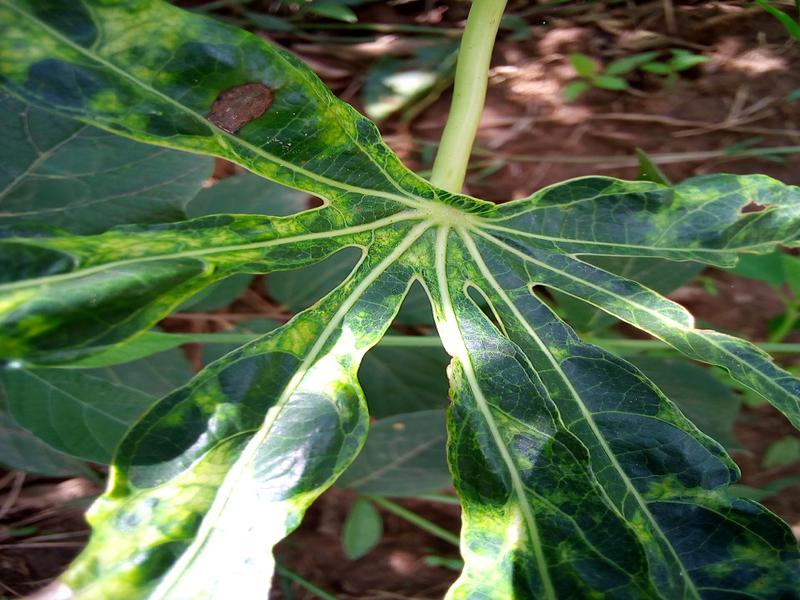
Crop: cassava
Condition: mosaic_disease